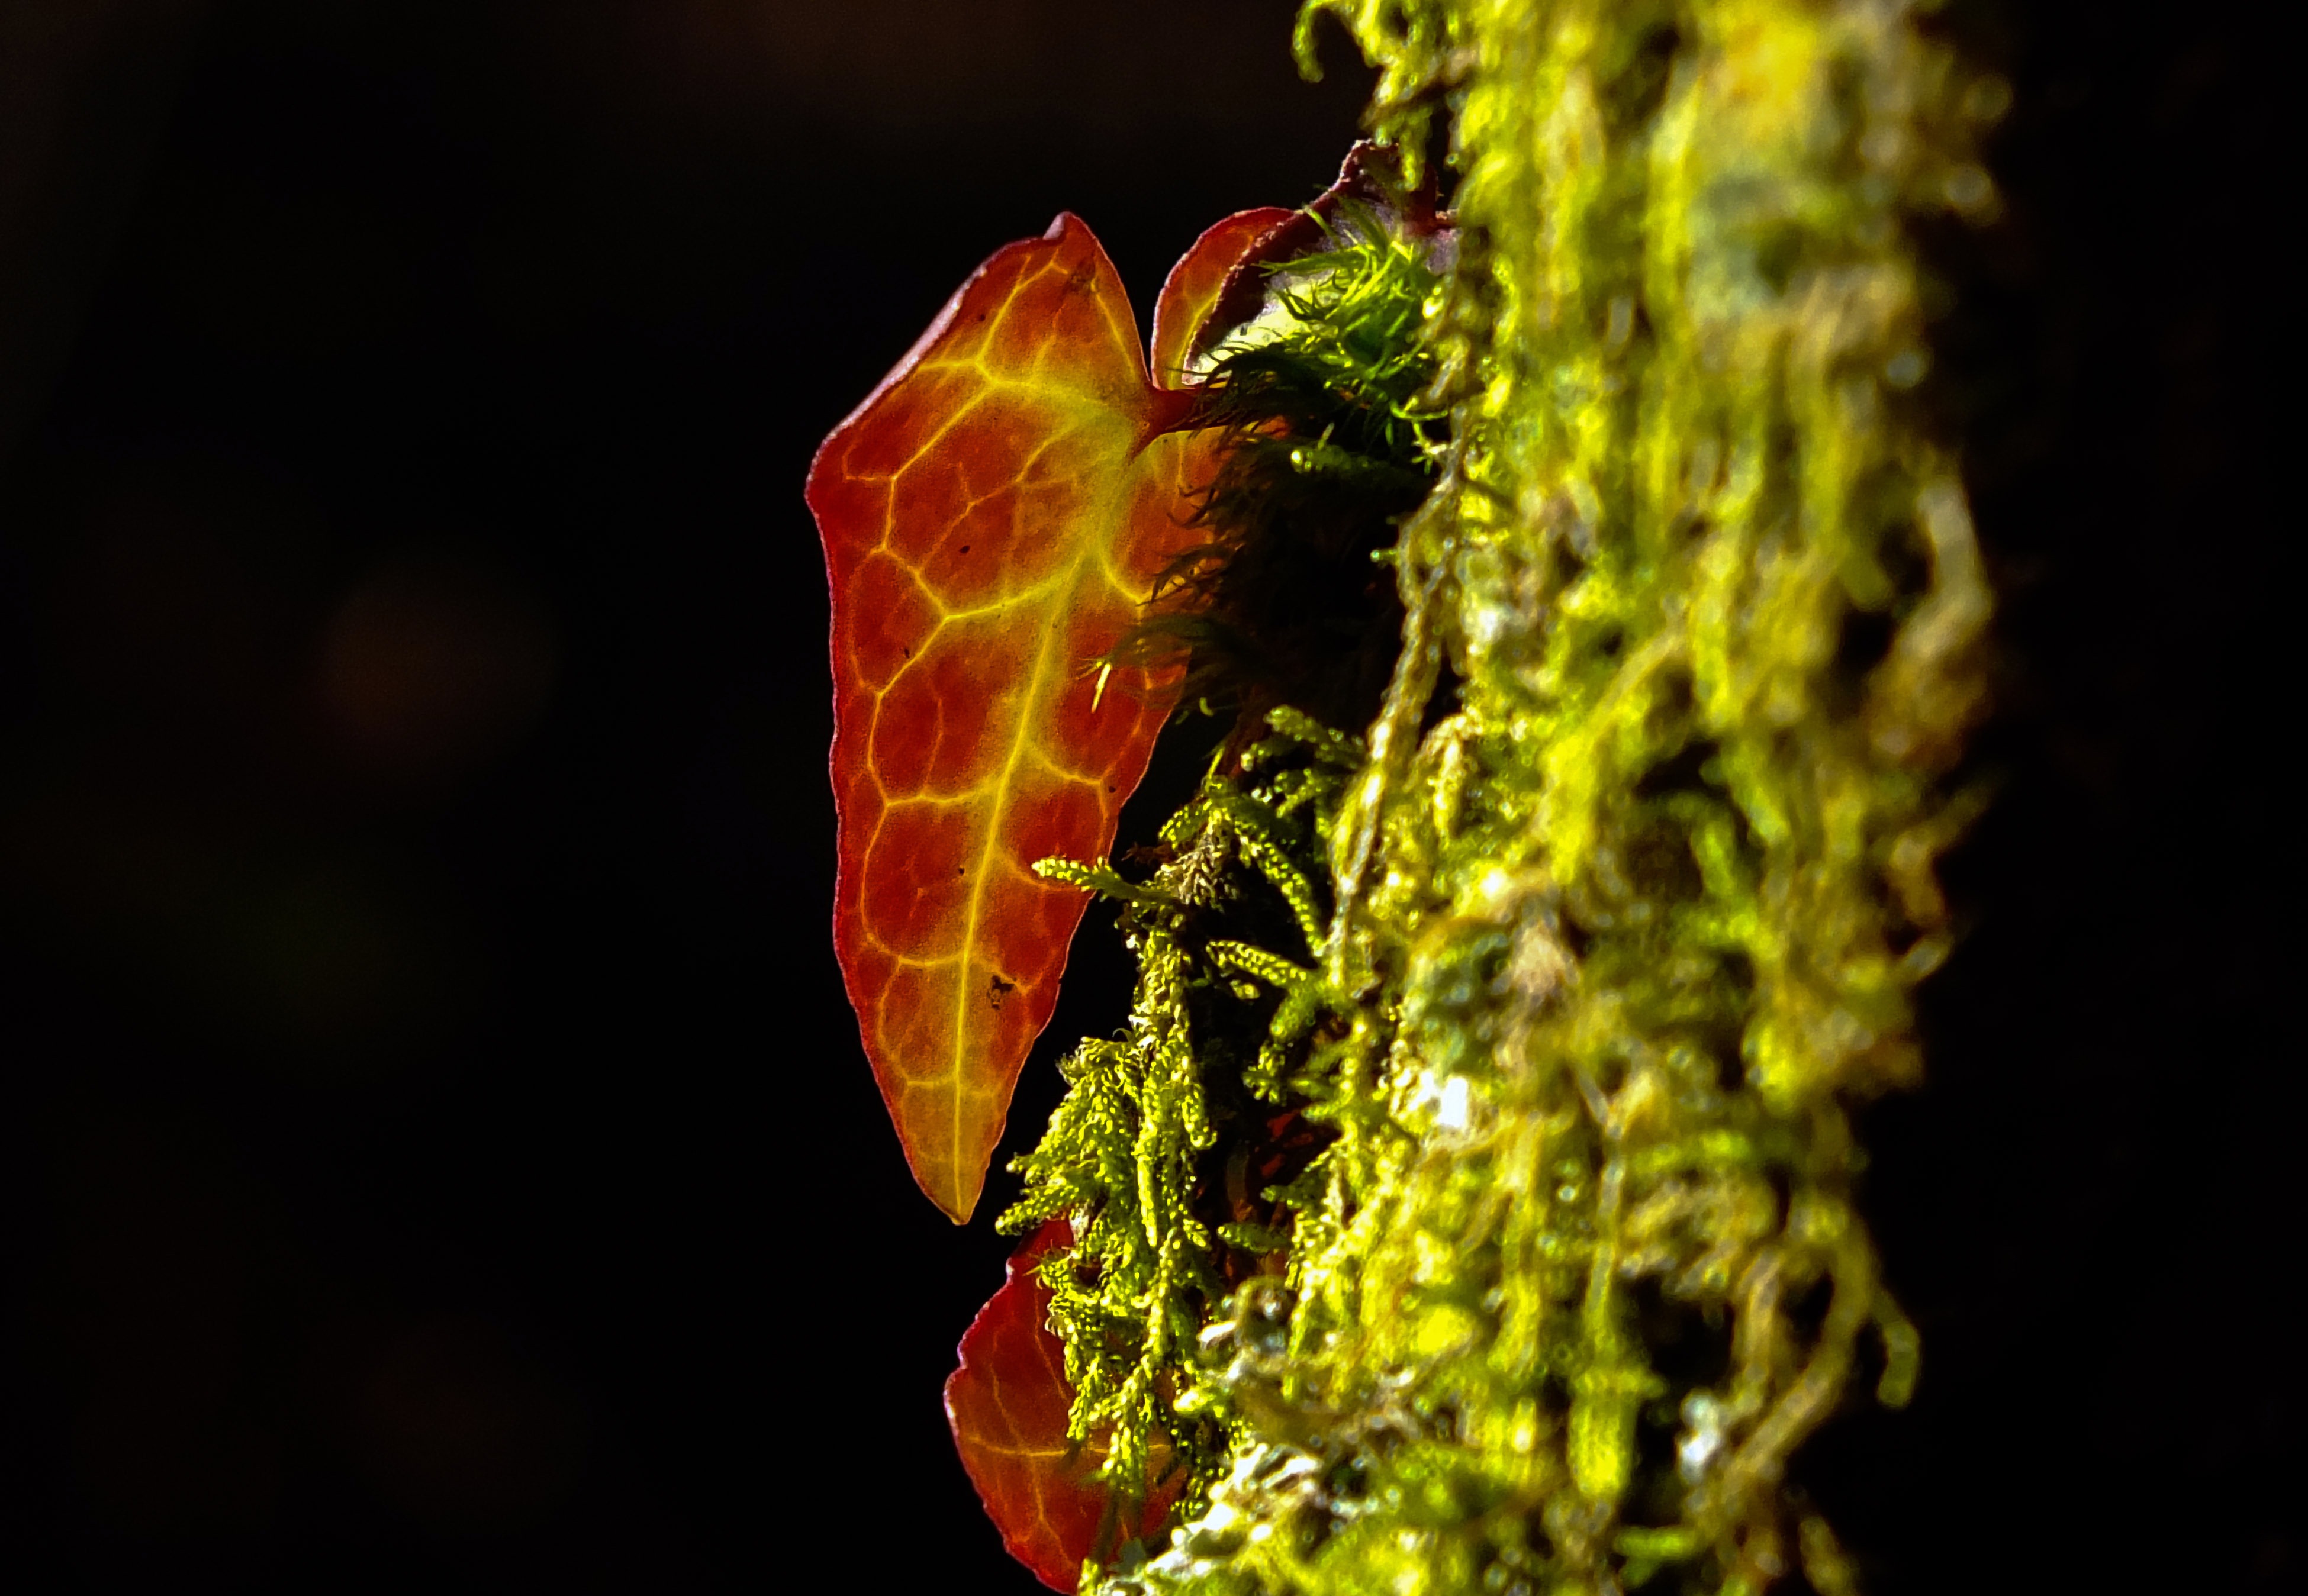
nature, plant, photography, leaf, flower, pollen, green, insect, yellow, flora, invertebrate, close up, naturaleza, espaa, galicia, pontevedra, ggl1, gaby1, varios, some, pontevedragaliciaespaa, fujifilmxs1, macro photography